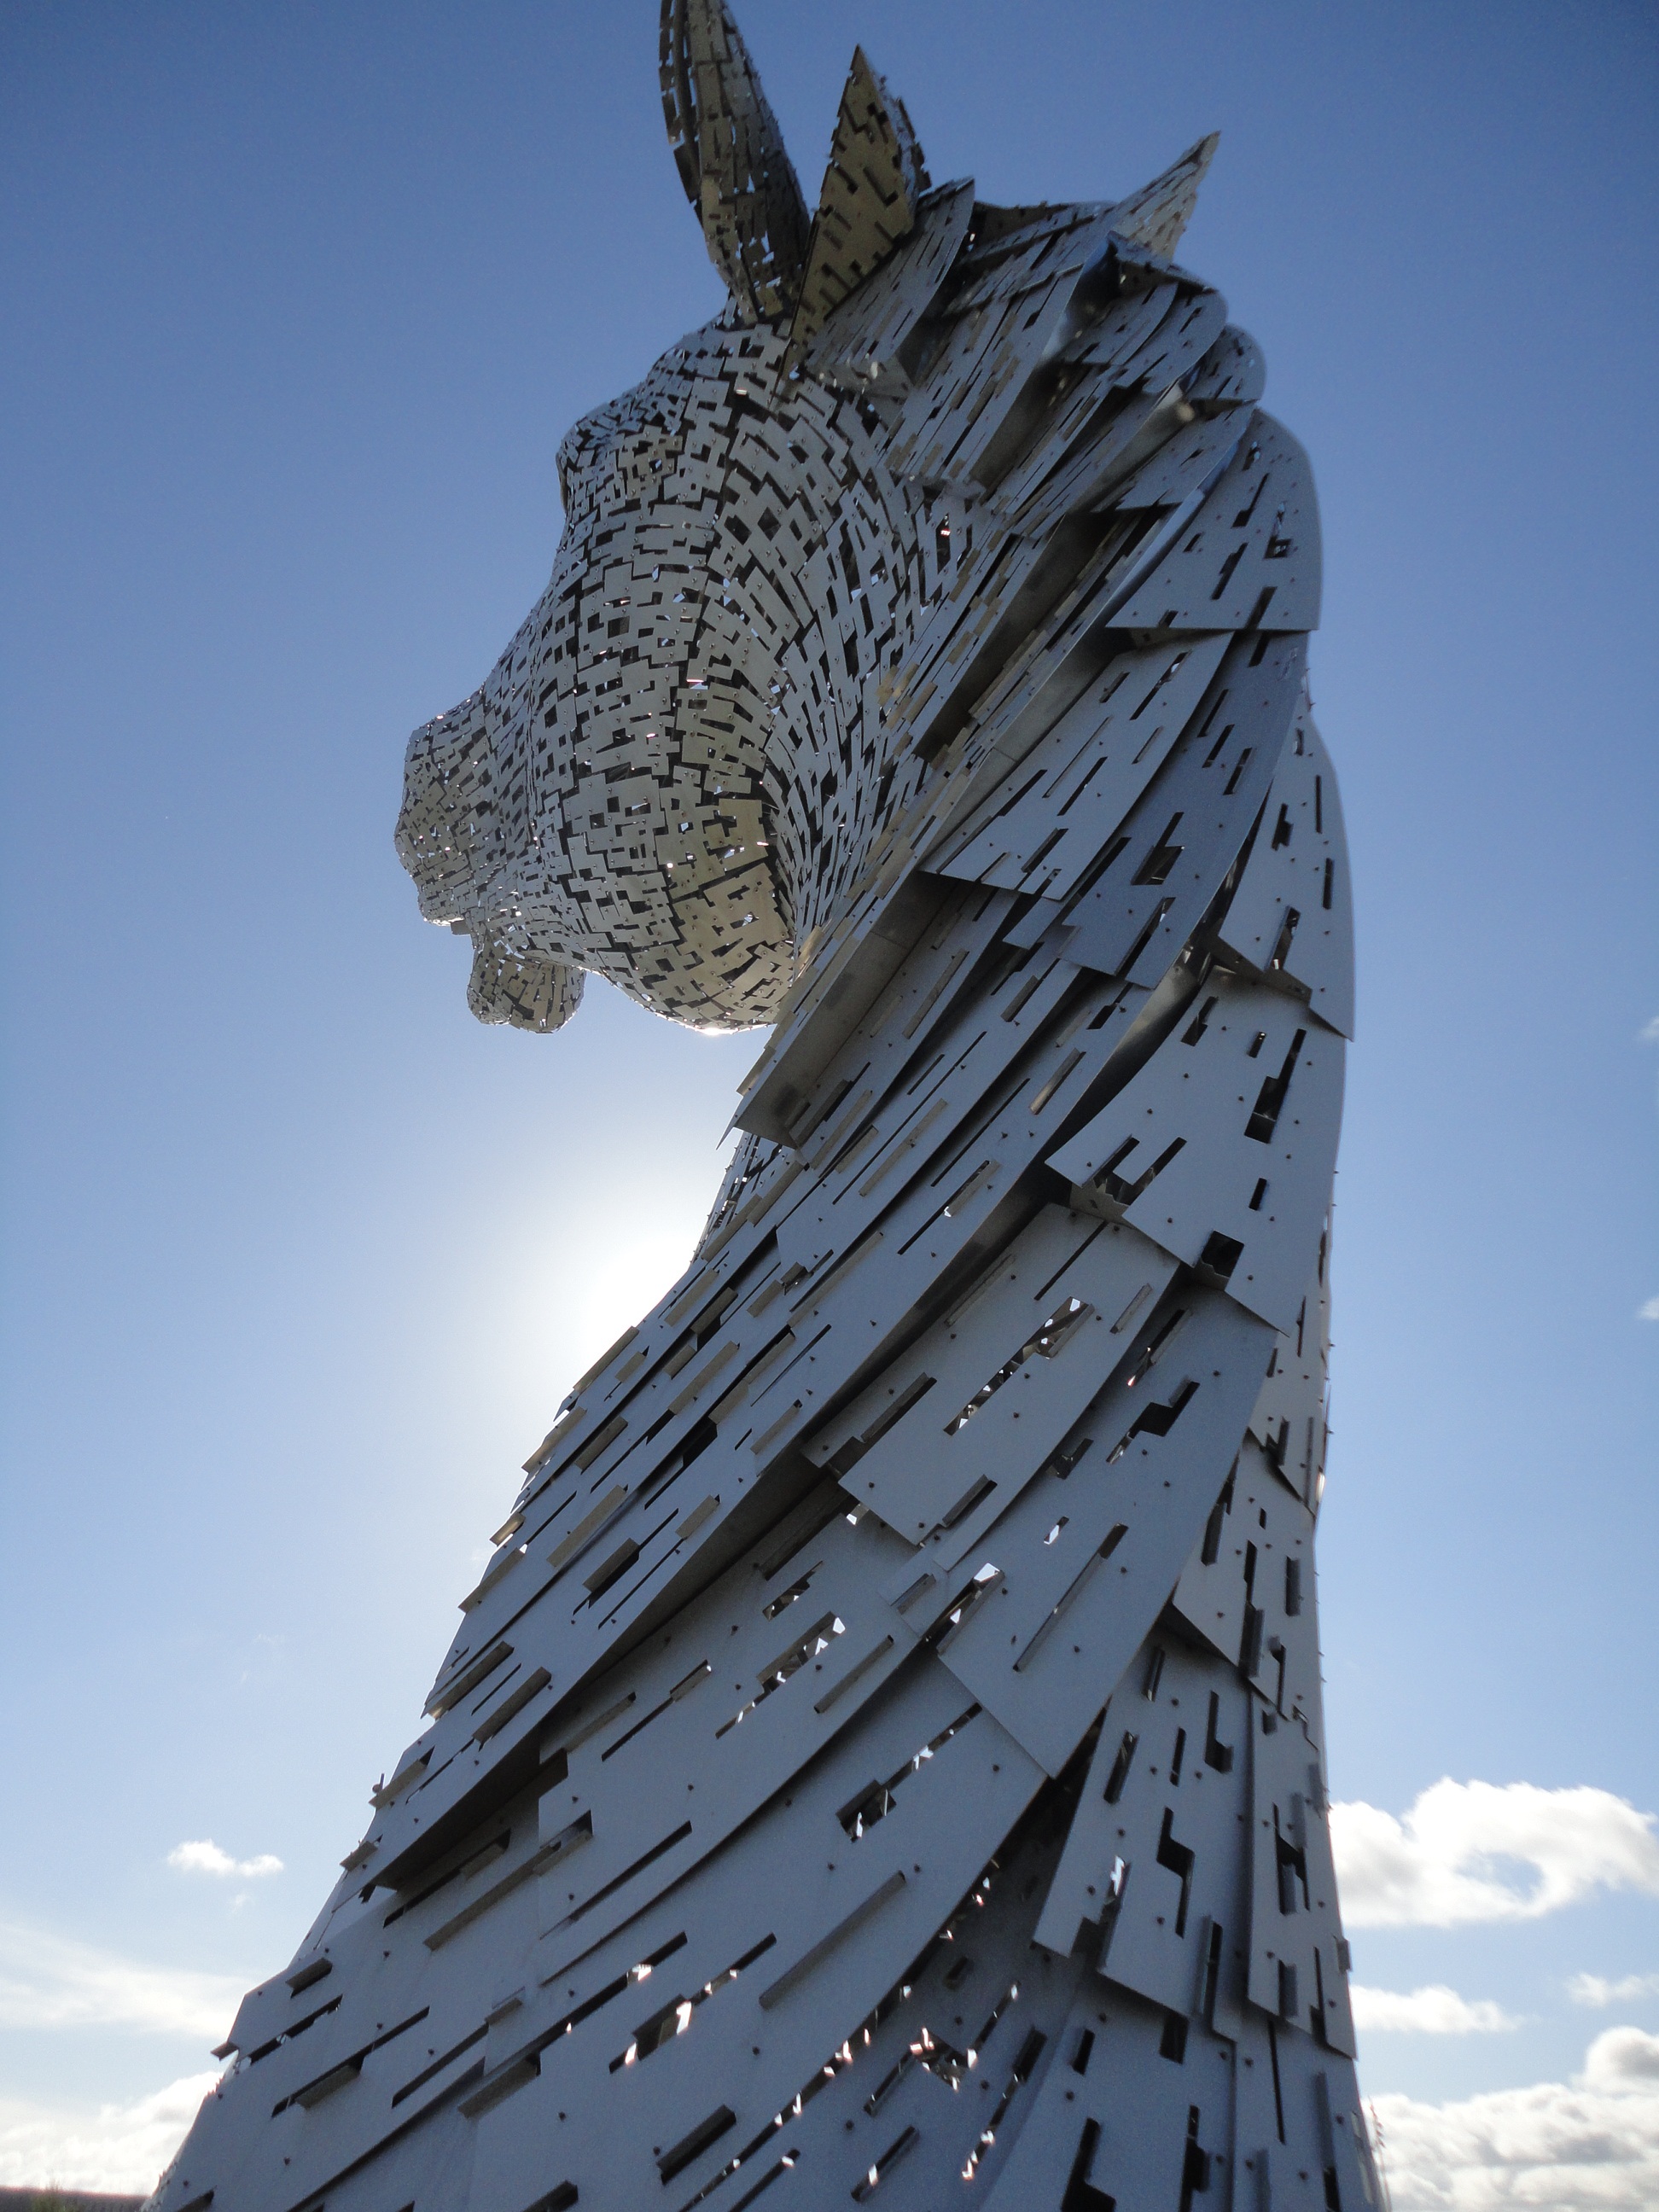
monument, statue, horse, metal, landmark, blue, sculpture, art, figure, temple, kelpies, monuments, ancient history